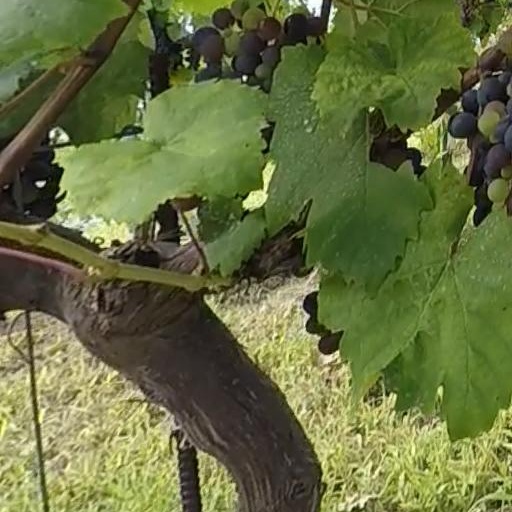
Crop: grape